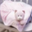
Label: cat